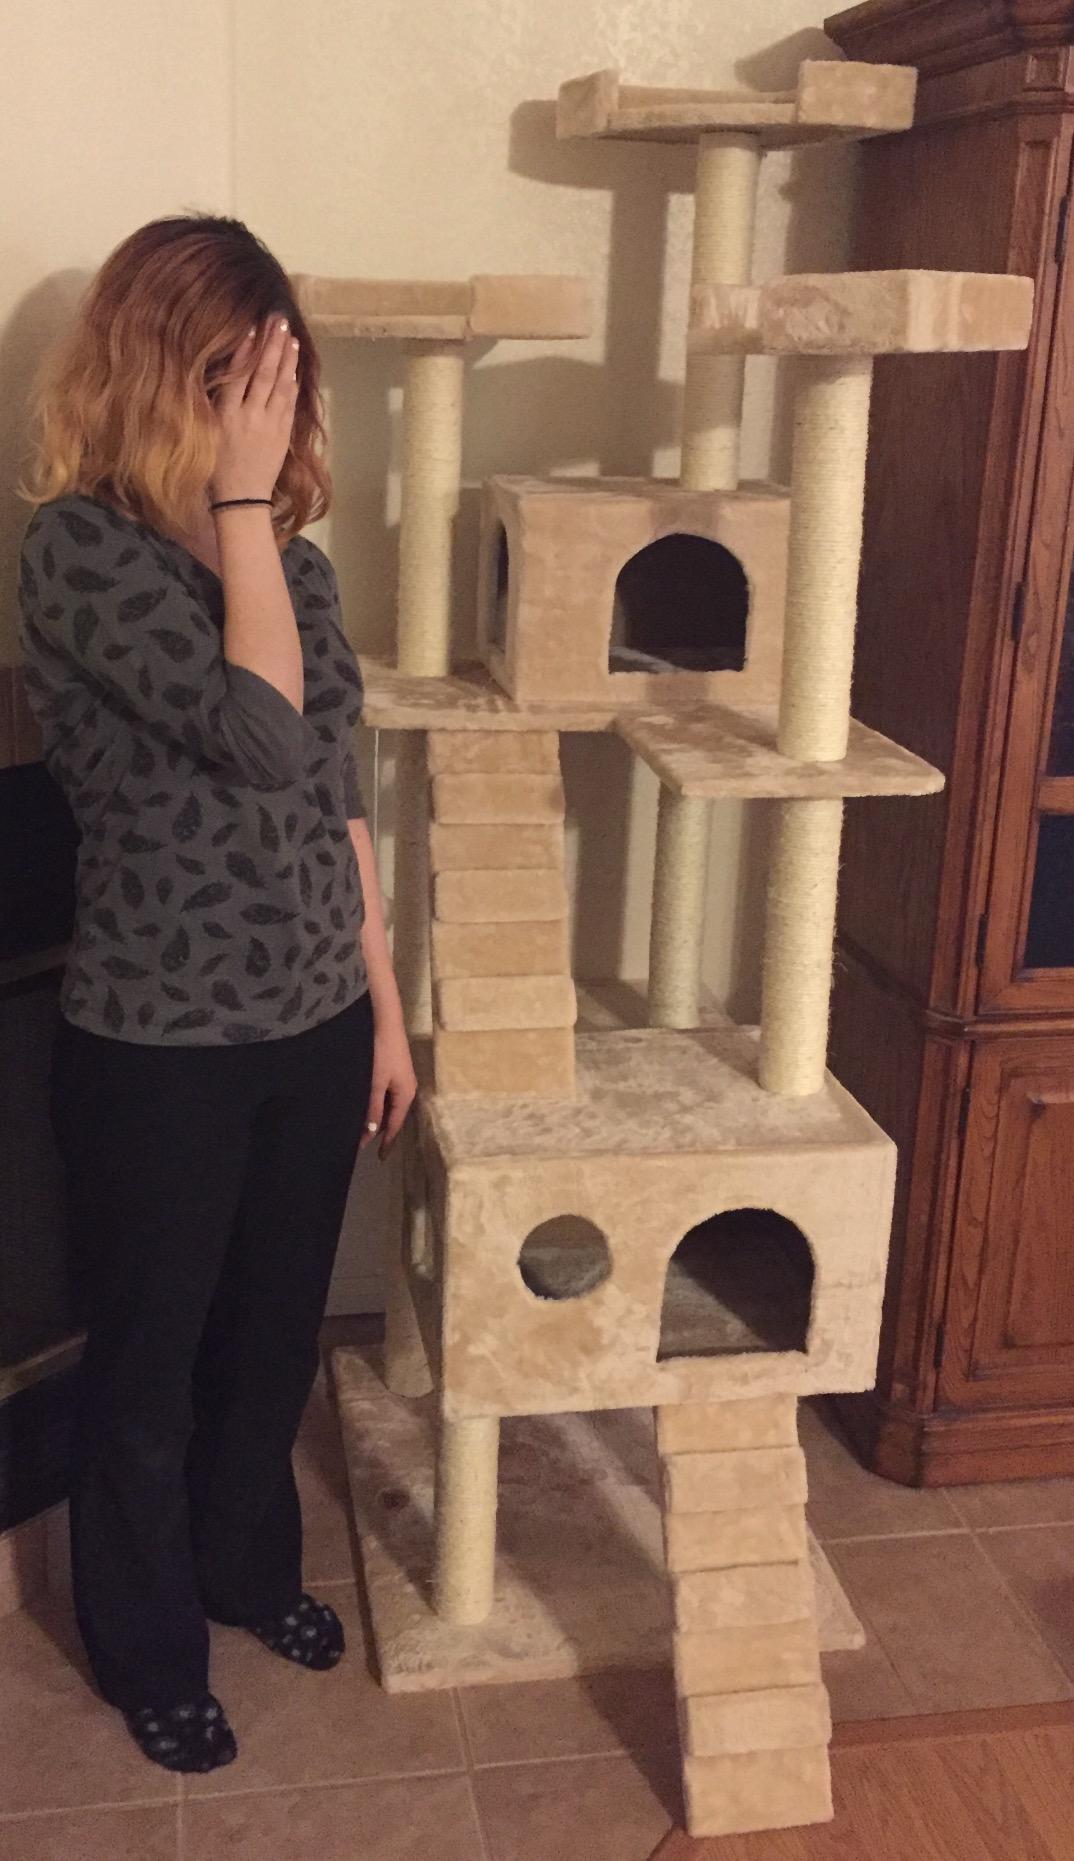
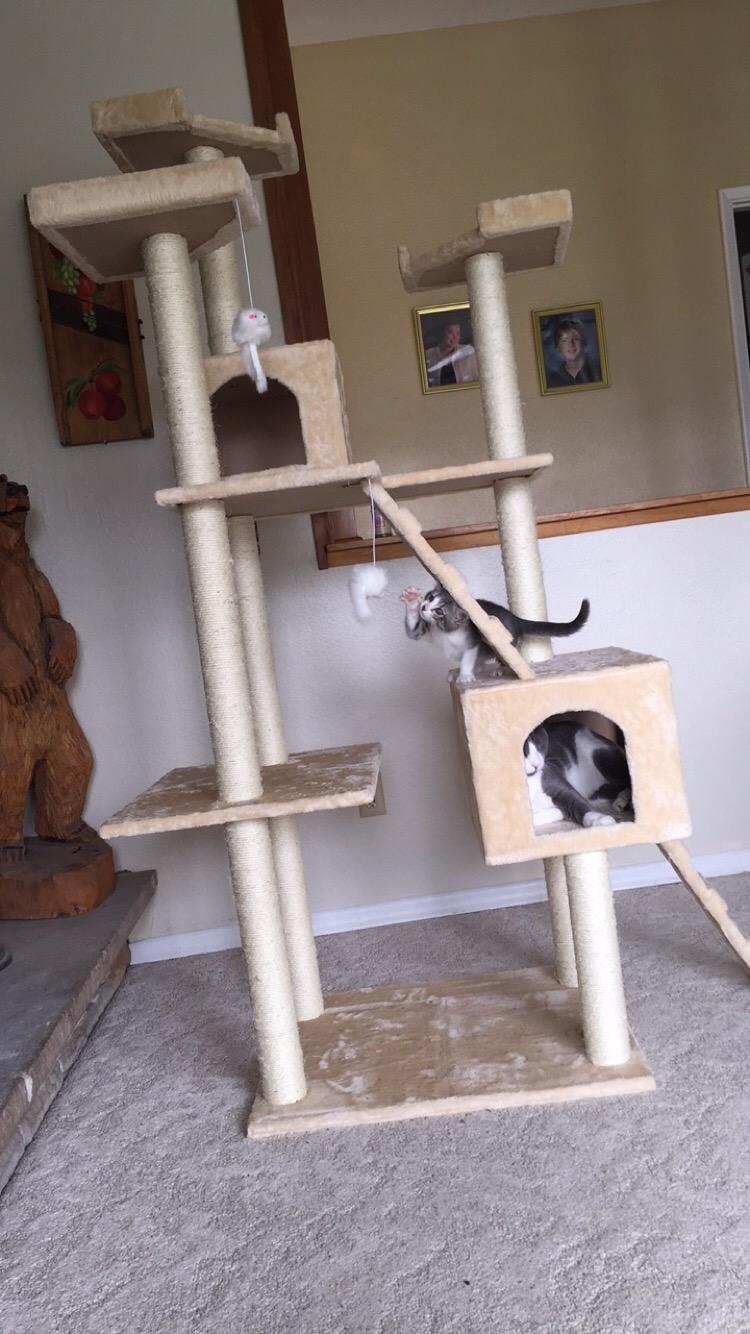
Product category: items_cat tree
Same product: yes